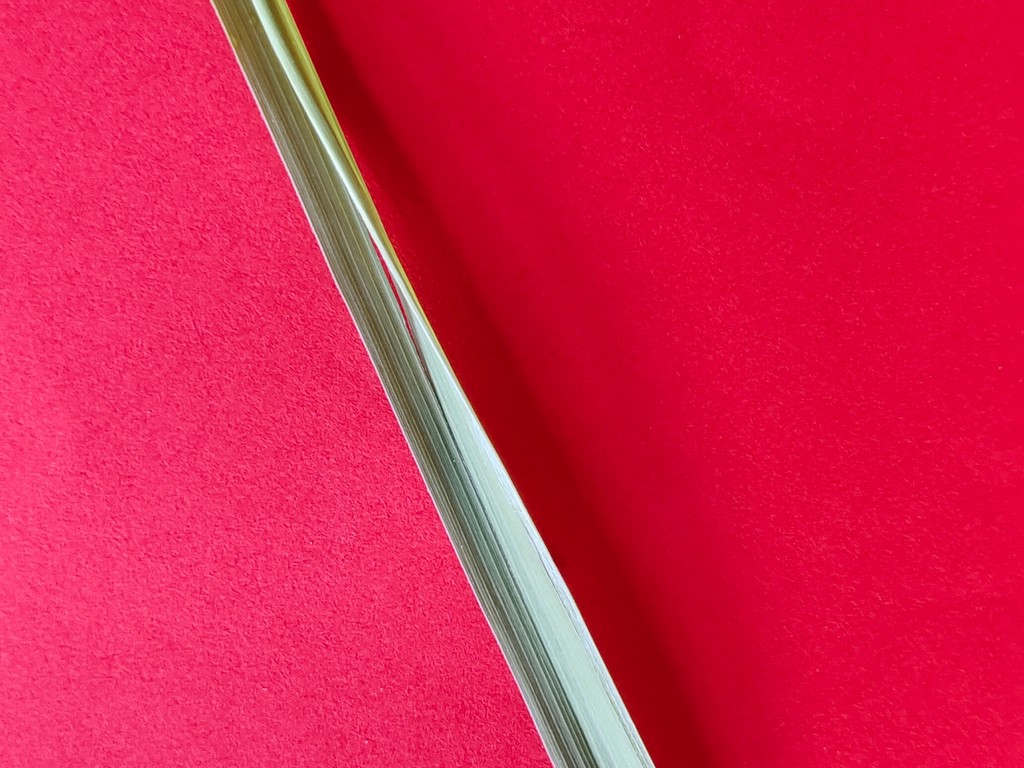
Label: Healthy